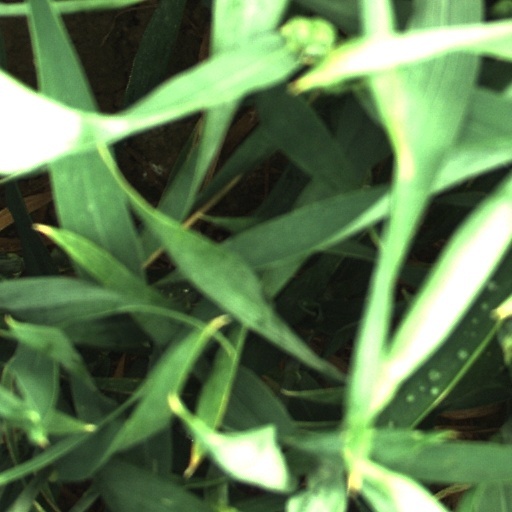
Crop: wheat